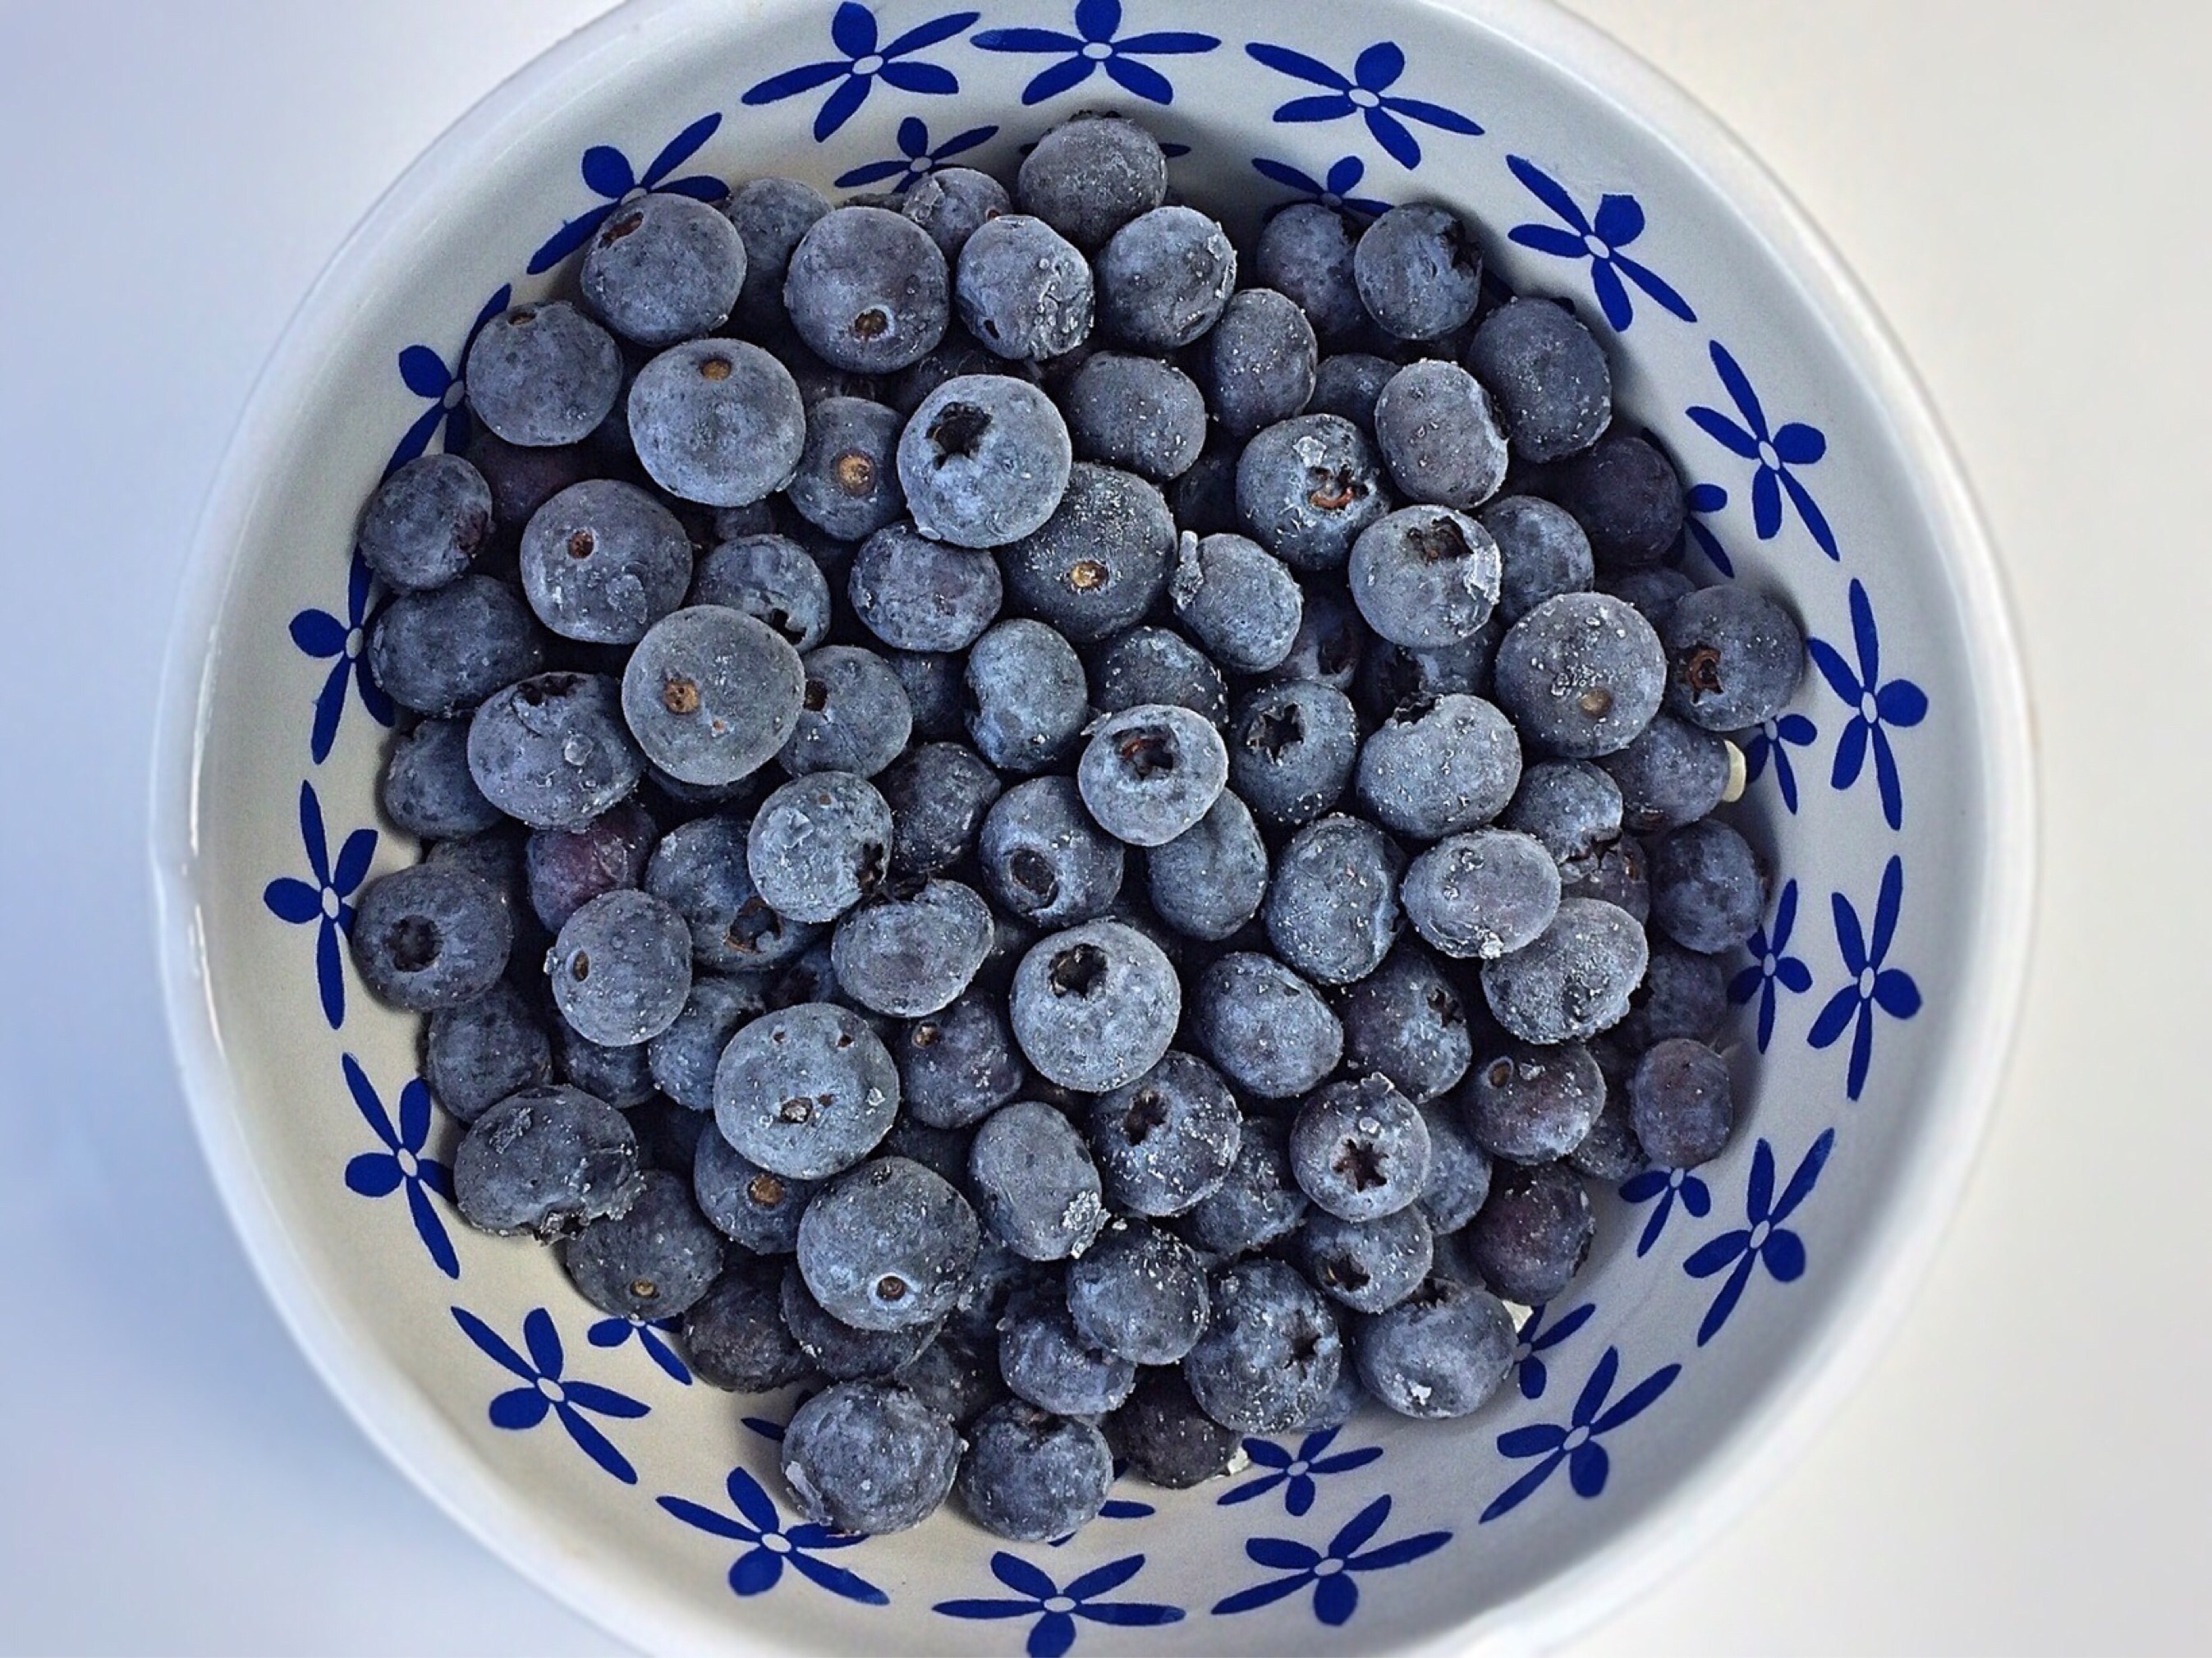
plant, fruit, berry, sweet, bowl, food, produce, blueberry, frozen, breakfast, blackberry, blueberries, bilberry